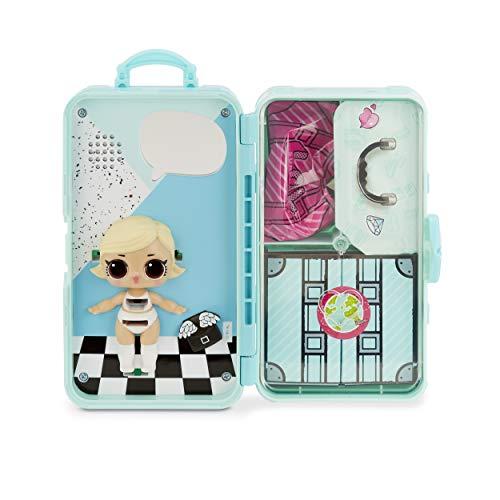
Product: L.O.L. Surprise! Style Suitcase Electronic Playset - As if Baby
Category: Toys & Games | Dolls & Accessories | Playsets
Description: Surprise; style suitcase includes 15 plus surprises to unbox.
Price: $19.88
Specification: ProductDimensions:3.5x4x7inches|ItemWeight:10.6ounces|ShippingWeight:11.2ounces(Viewshippingratesandpolicies)|ASIN:B07PPQM79G|Itemmodelnumber:560401|Manufacturerrecommendedage:6-10years